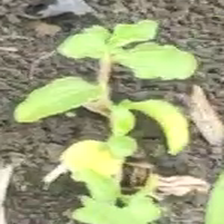
Weed species: Kena_(Commplina_benghalensio)